Bone Tomahawk

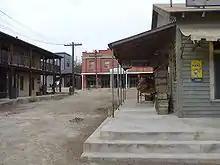
Paramount Ranch, where filming took place

Principal photography occurred over 21 days at the Paramount Ranch in California. Previously, the crew scouted filming locations at New Mexico, Utah, and Romania. Before filming began, experts told Zahler that shooting could take sixty days and cost $10 million, so Zahler kept a close eye on the schedule while filming and relying on staff to get the job done in a short amount of time. The actors performed their roles in the shortest amount of time possible, with one of the scenes using two takes; Russell also gave advice on shooting the violent scenes of the film. During filming, there were multiple firearms malfunctioning, as well as problems regarding special effects, makeup, personnel, and positioning. In order to shoot scenes with multiple characters on-screen, "Bone Tomahawk" was shot with a RED Dragon camera at a ratio of . In October 2017, Zahler reflected that he did not like that camera due to it being visually noisy, which led him to switch to the RED Weapon camera in his next film "Brawl in Cell Block 99". Zahler avoids using too many close-ups in the film, remarking that "most of the time you interact with people, you're not looking just their faces from a close distance unless you're intimate." He believes that modern filmmaking's use of close-ups misses a lot of body language, especially the hands.